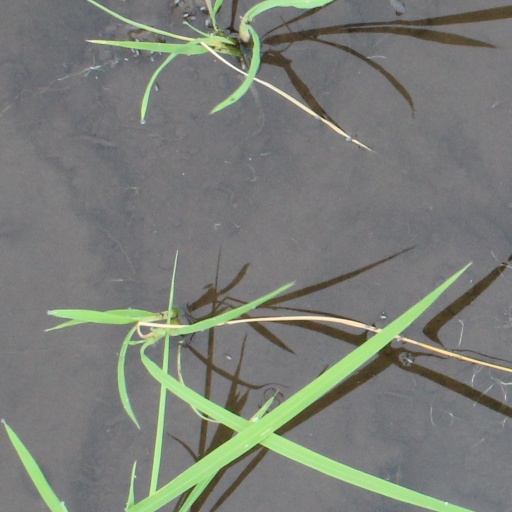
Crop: rice